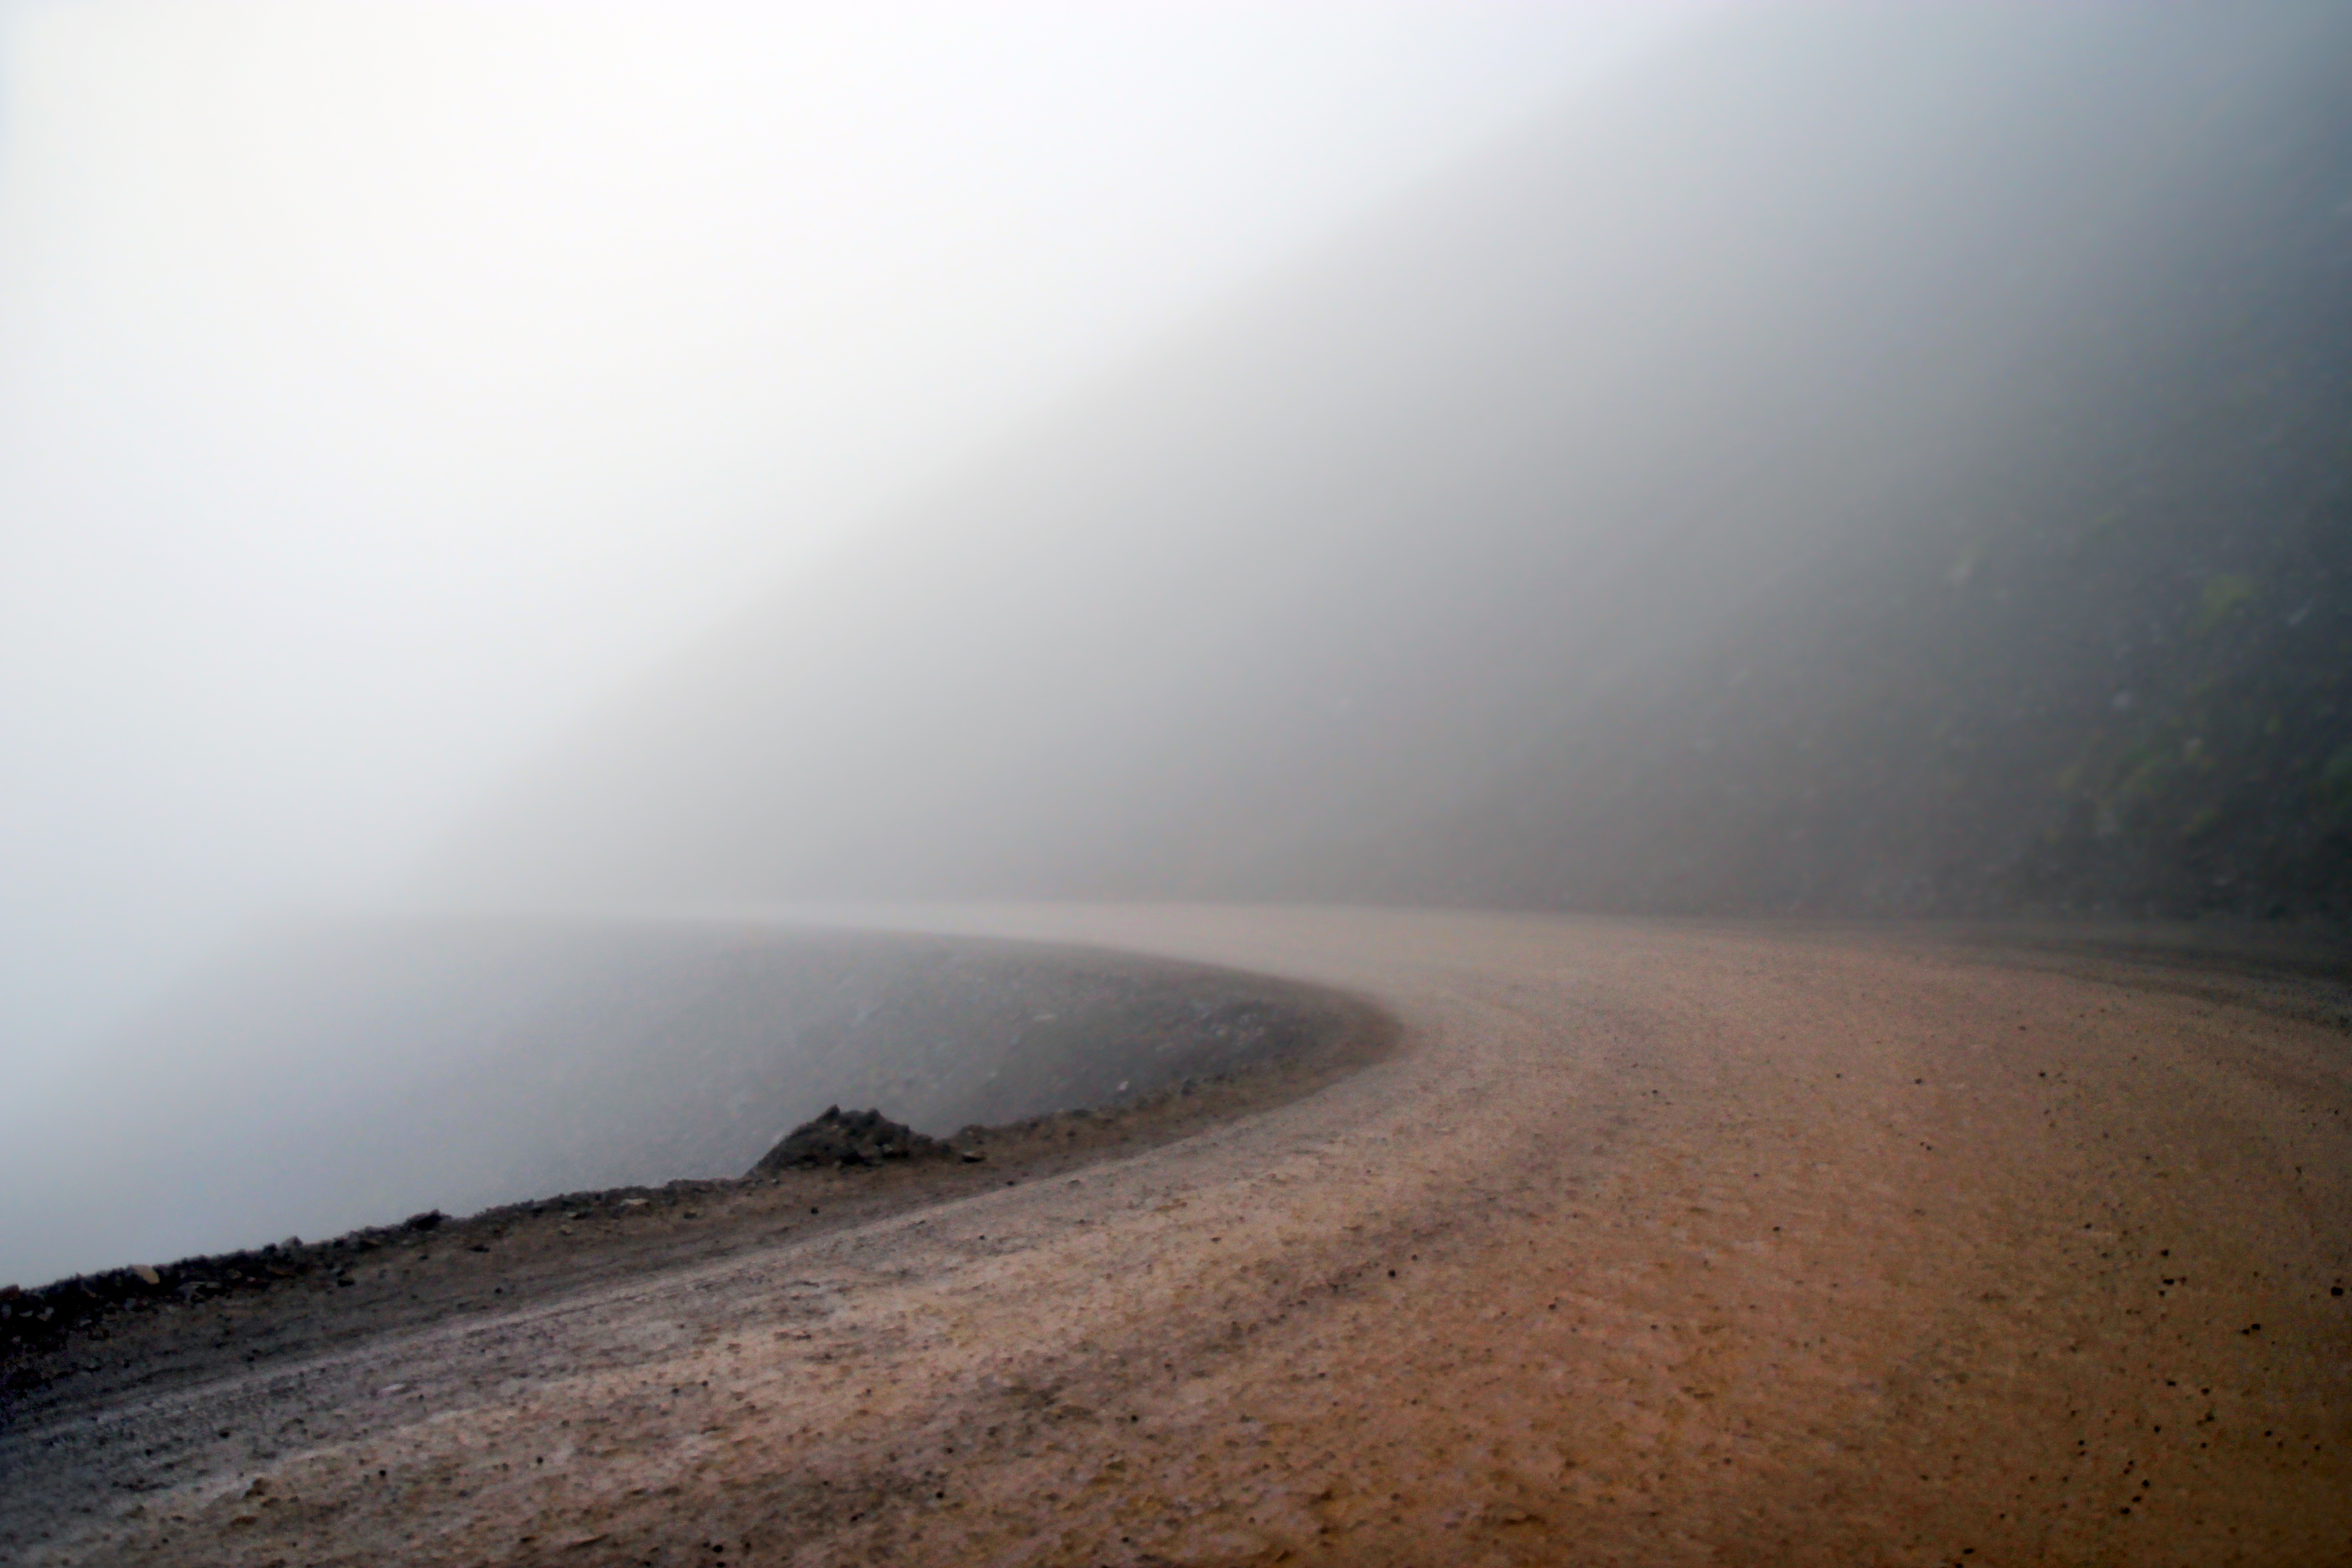
beach, sea, coast, ocean, horizon, cloud, fog, mist, sunlight, morning, shore, wave, dawn, weather, haze, atmospheric phenomenon, wind wave